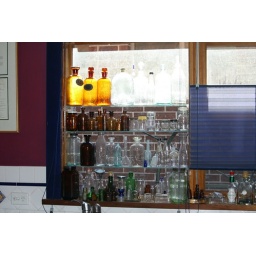
182_2570 more bottles in the kitchen window